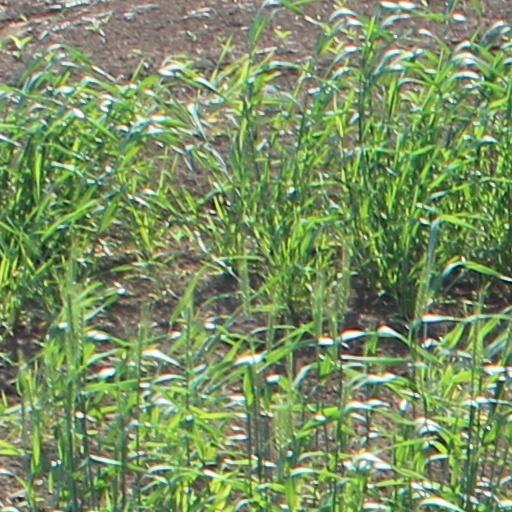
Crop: wheat